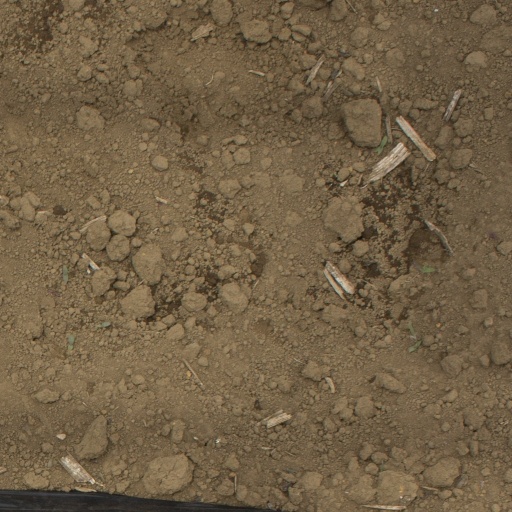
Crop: Jerusalem artichoke